Jimmy Page by Jimmy Page

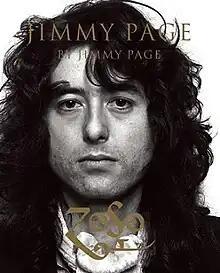
Cover

Jimmy Page by Jimmy Page is the title of a coffee table autobiography written by Led Zeppelin guitarist Jimmy Page. It is published by Genesis Publications and was published in September 2010.